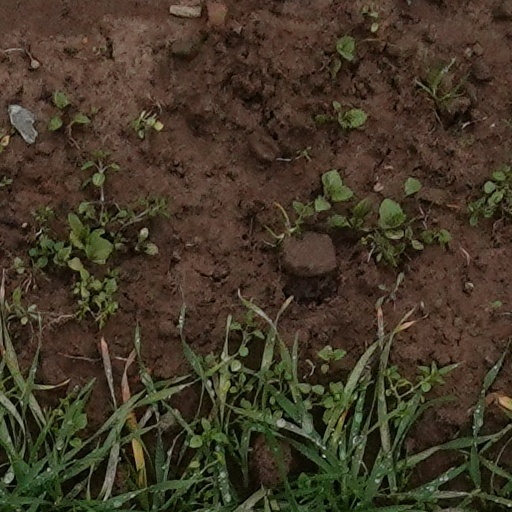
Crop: wheat